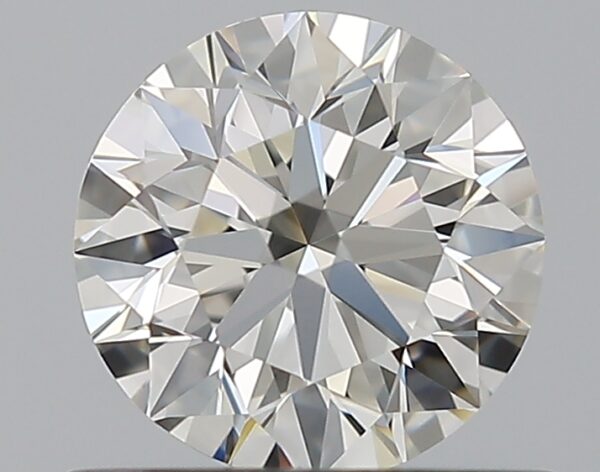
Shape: round
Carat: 0.65
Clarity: VVS1
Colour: H
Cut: EX
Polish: EX
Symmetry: EX
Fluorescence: F
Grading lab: GIA
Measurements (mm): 5.51 x 5.55 x 3.46